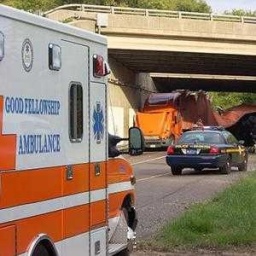
Label: ambulance